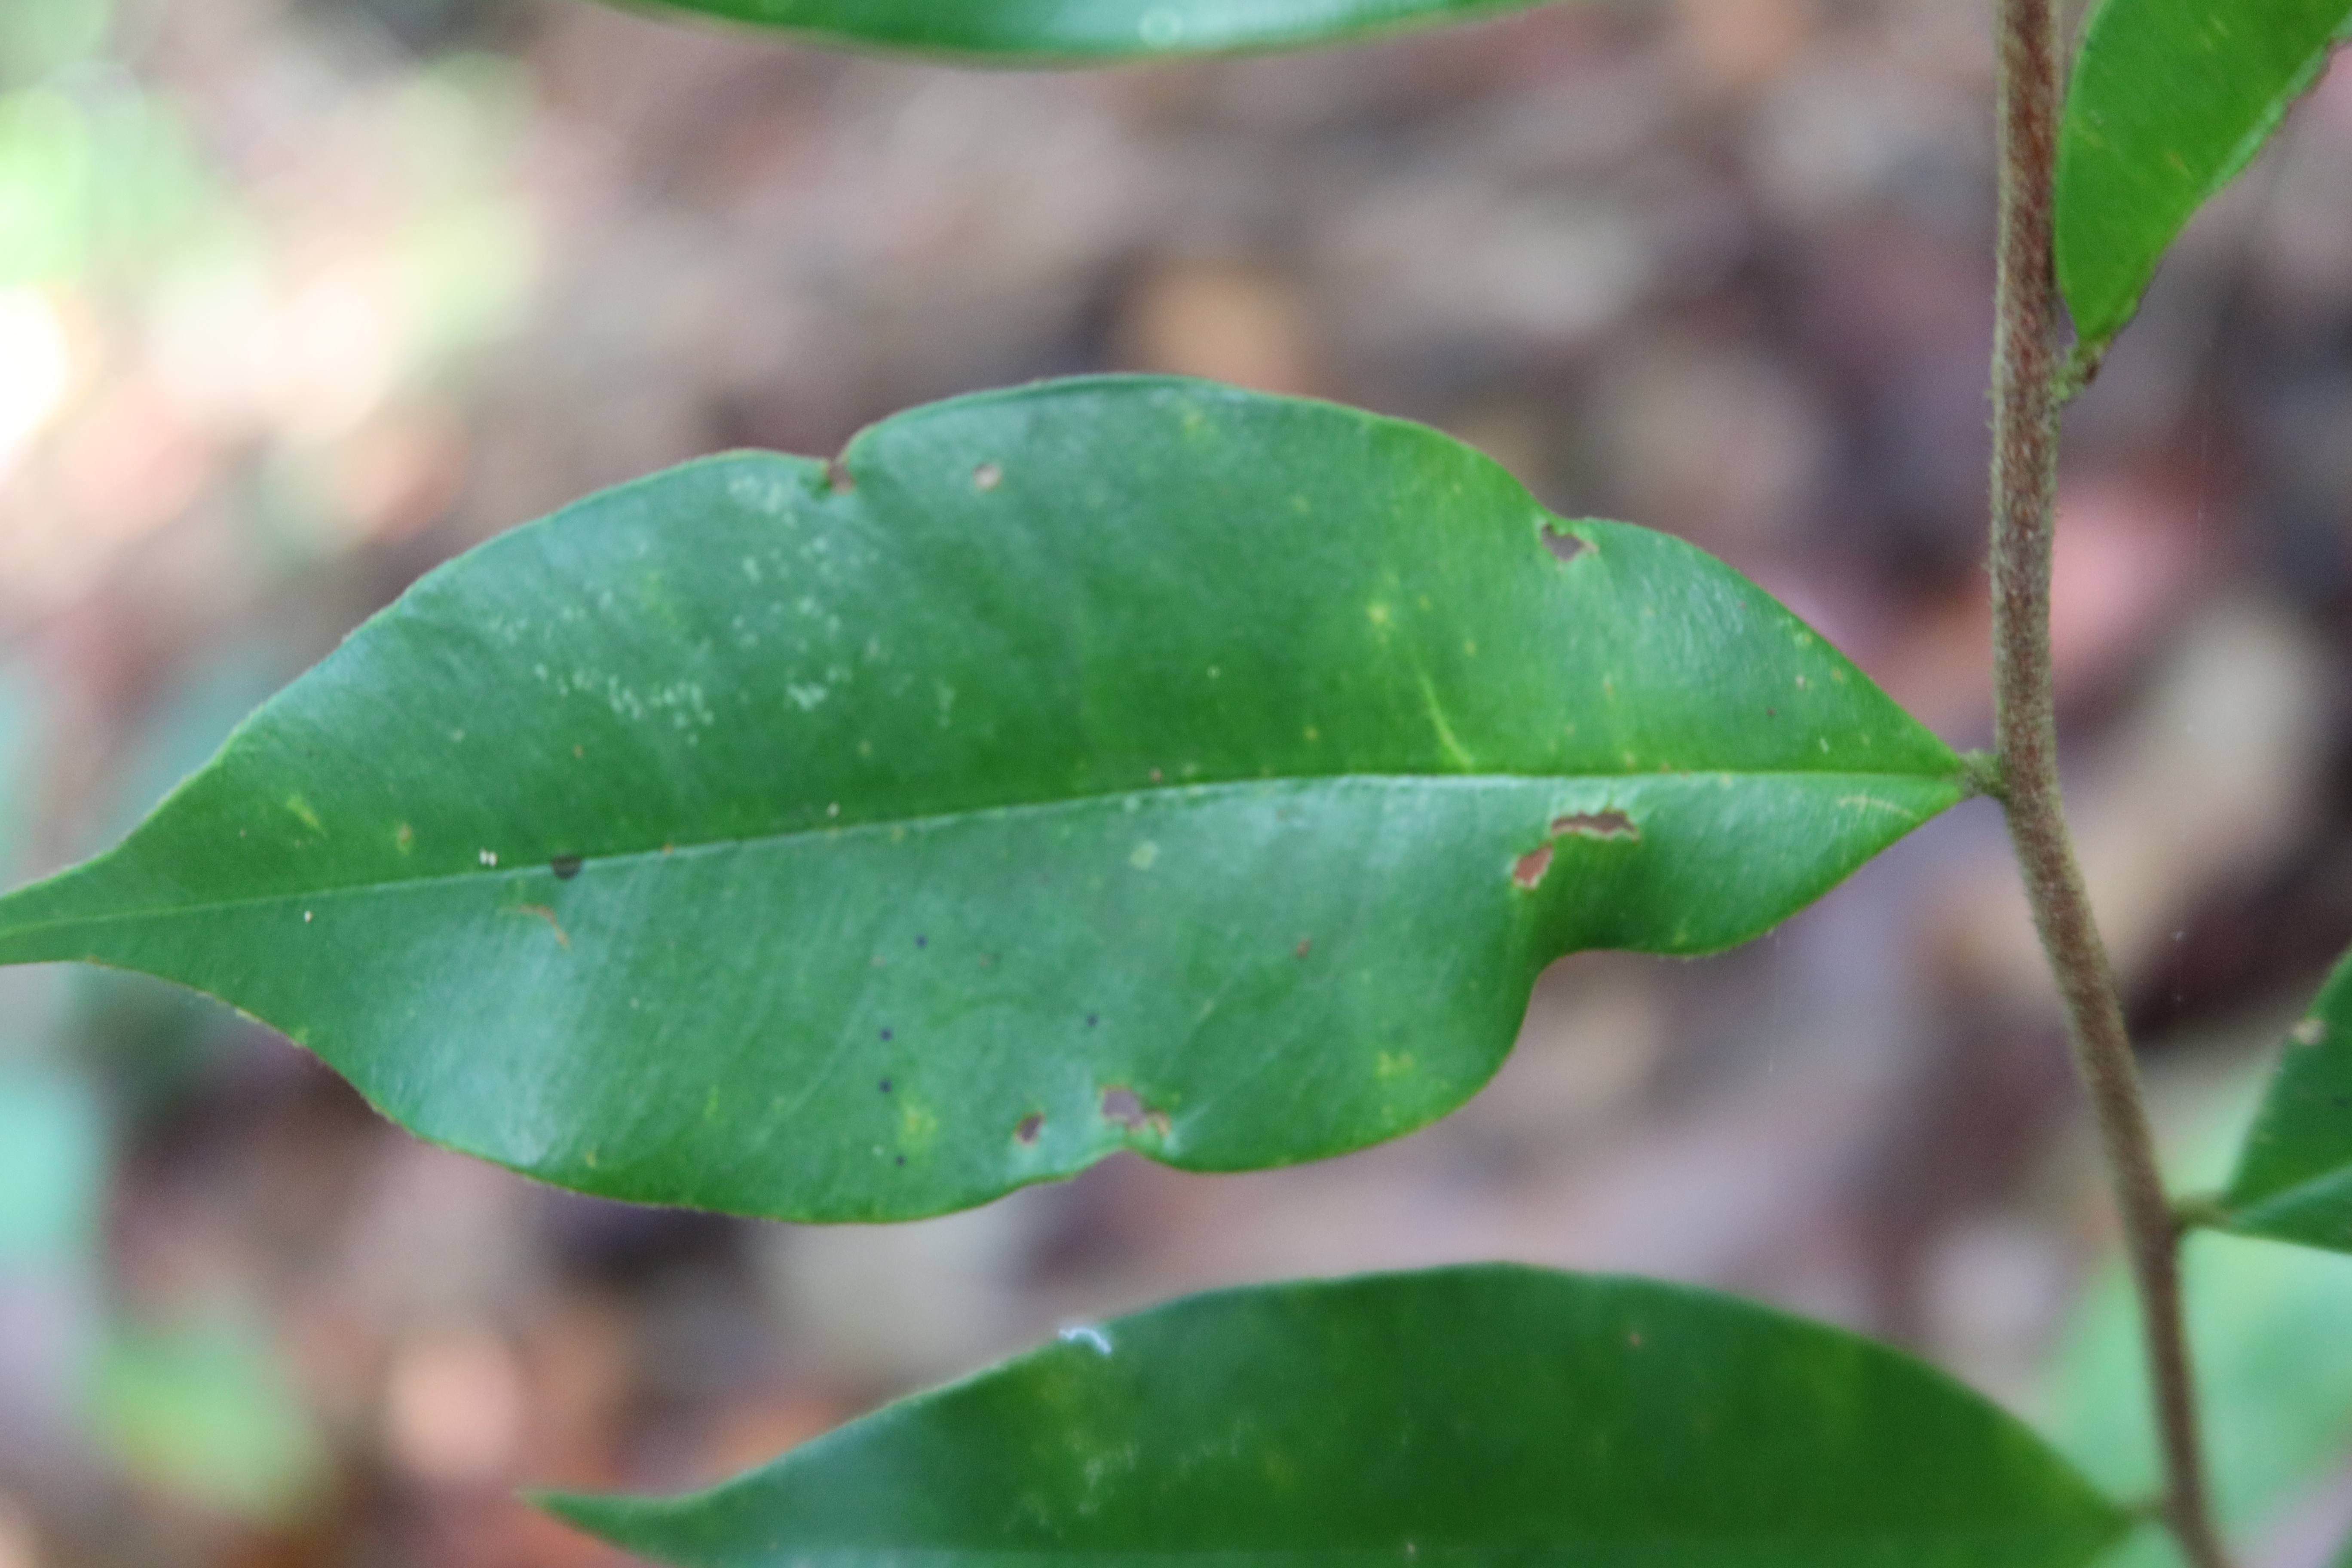
Label: Mosaic Viruses